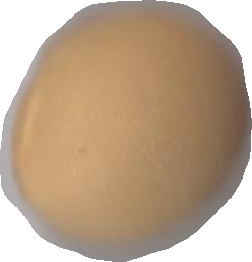
Variety: Grobogan